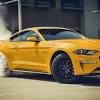
Vehicle type: Cars